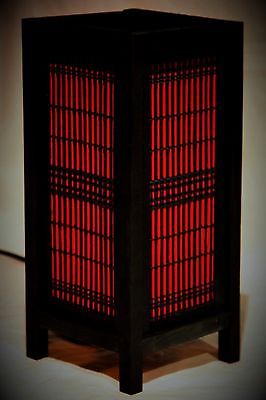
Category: table